Town Center, Columbia, Maryland

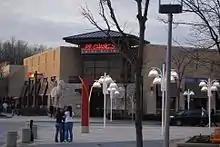
P. F. Chang's at The Mall in Columbia

The lakefront of Lake Kittamaqundi with the iconic "People Tree" sculpture, is the heart of the village, and the whole town. The lake's name is a Piscataway Indian word described by the Columbia Association as "meeting place", or "Place of the Old Great Beaver" by Native American research. In the summer, the Columbia Association offers live entertainment and/or movies daily at the Kittamaqundi lakefront.